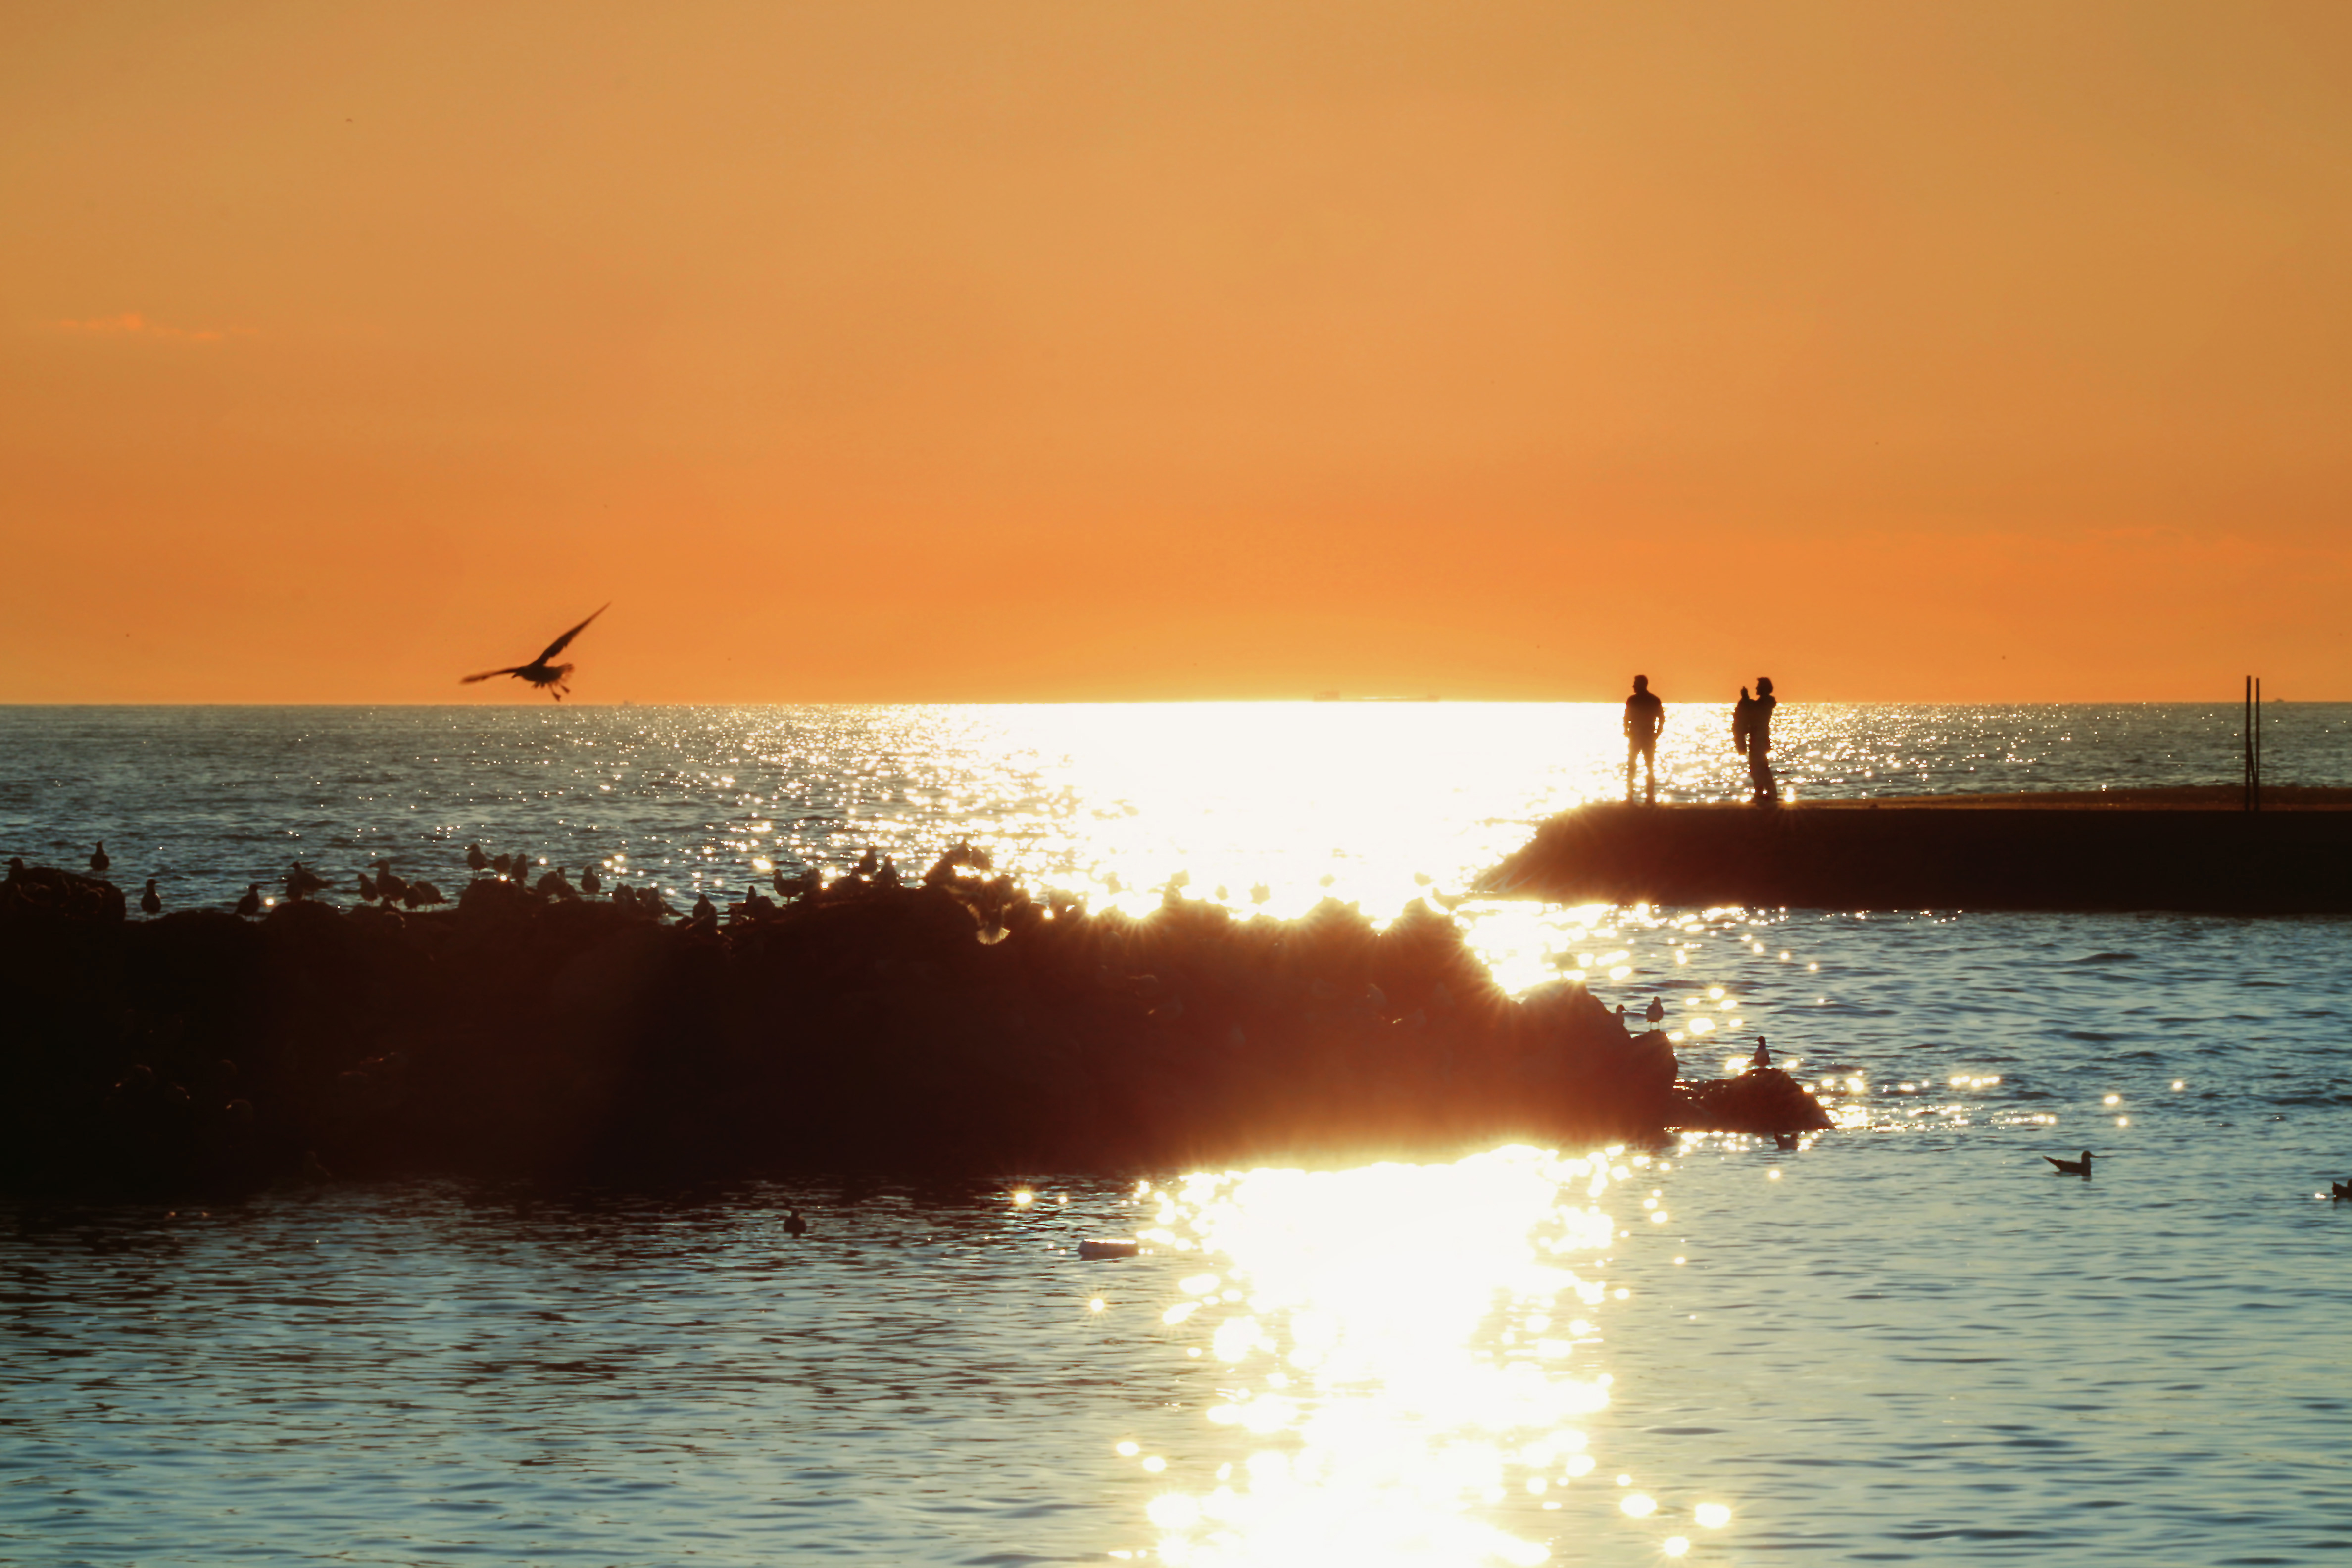
beach, sea, coast, ocean, horizon, sun, sunrise, sunset, sunlight, morning, shore, wave, dawn, dusk, evening, seascape, bay, glow, birds, saariysqualitypictures, shimmer, silhouttes, wind wave